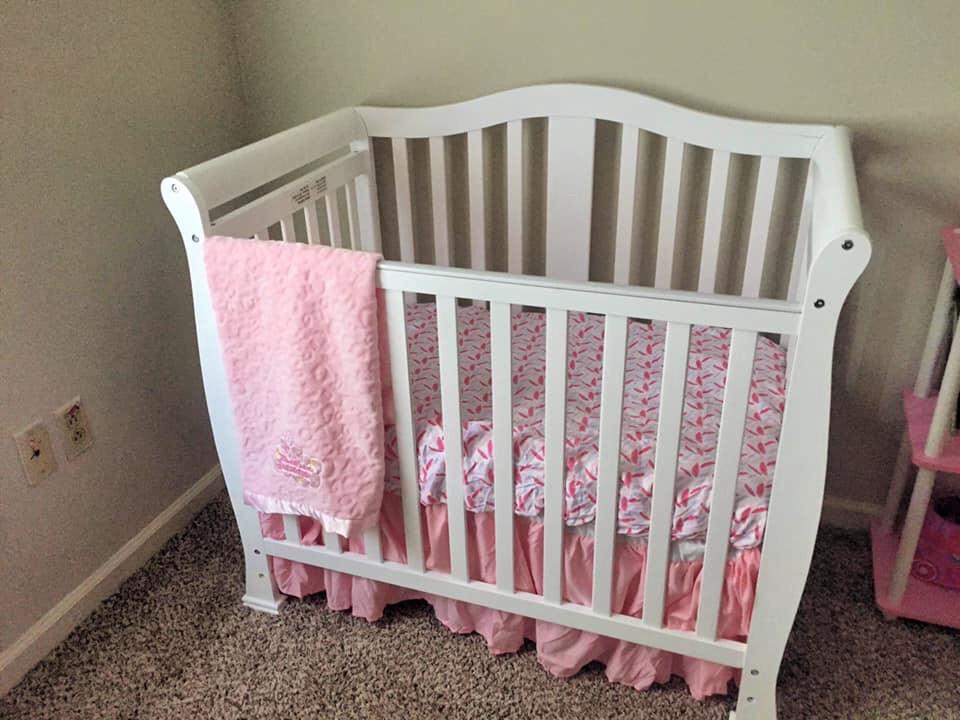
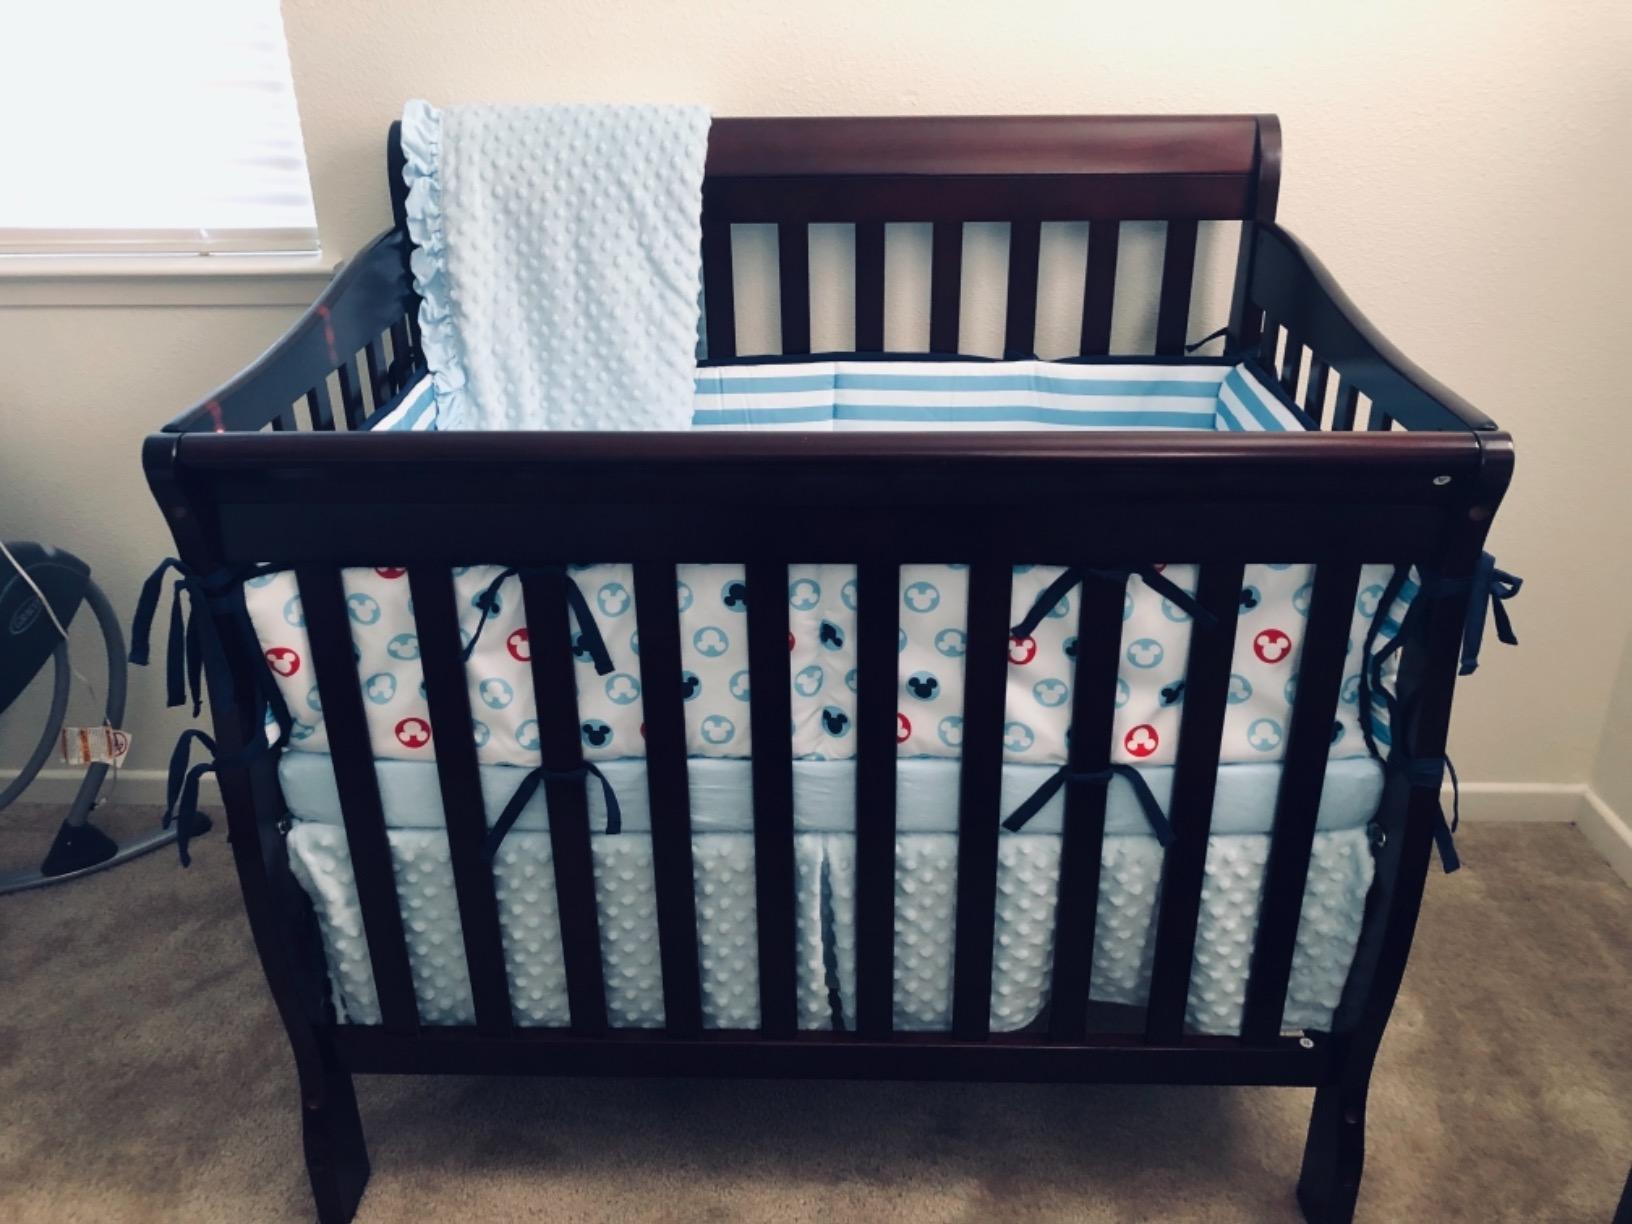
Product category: products_crib
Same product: no